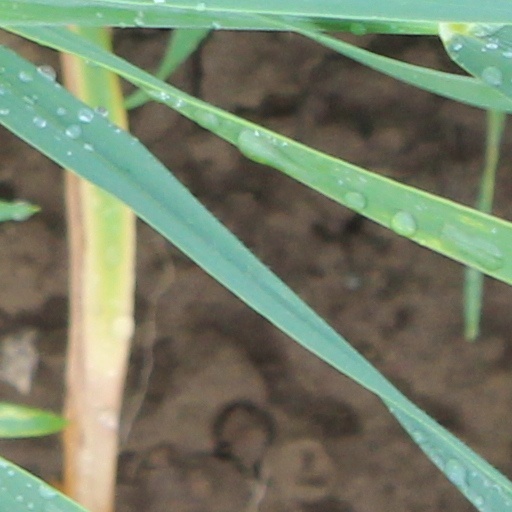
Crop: wheat